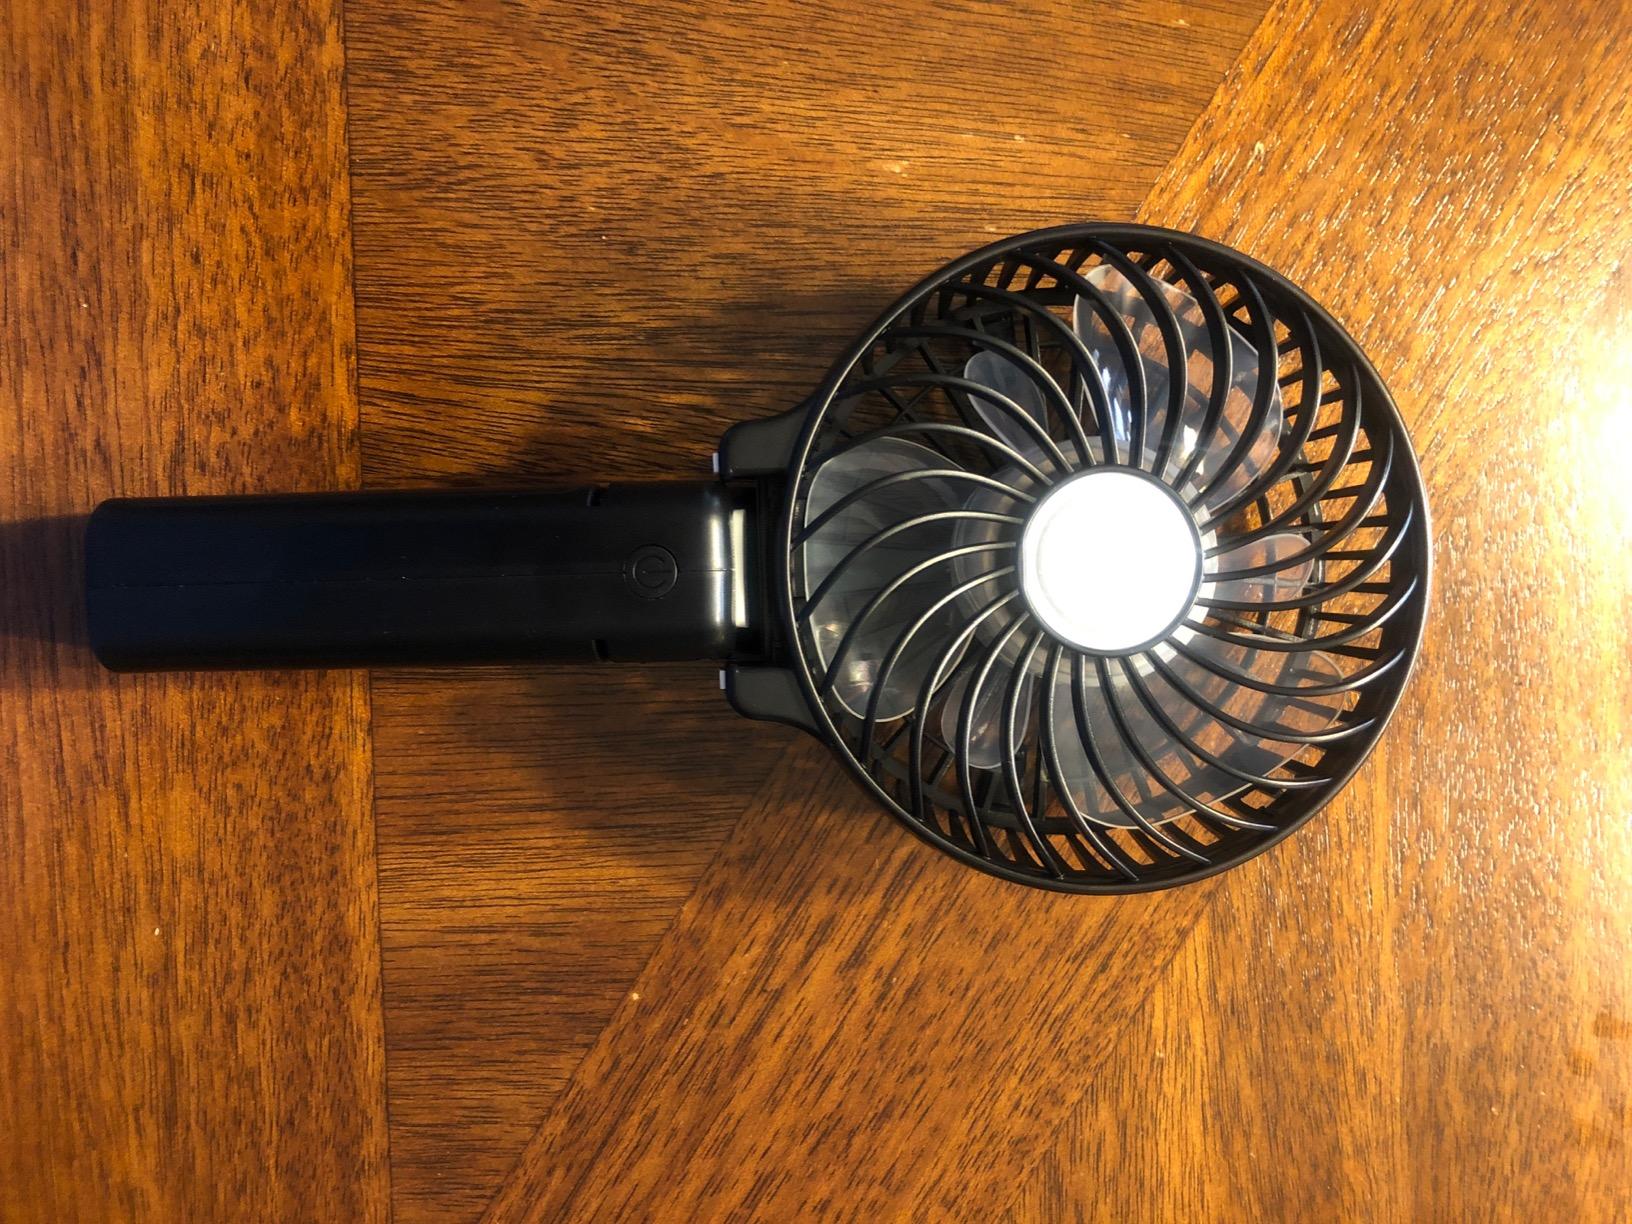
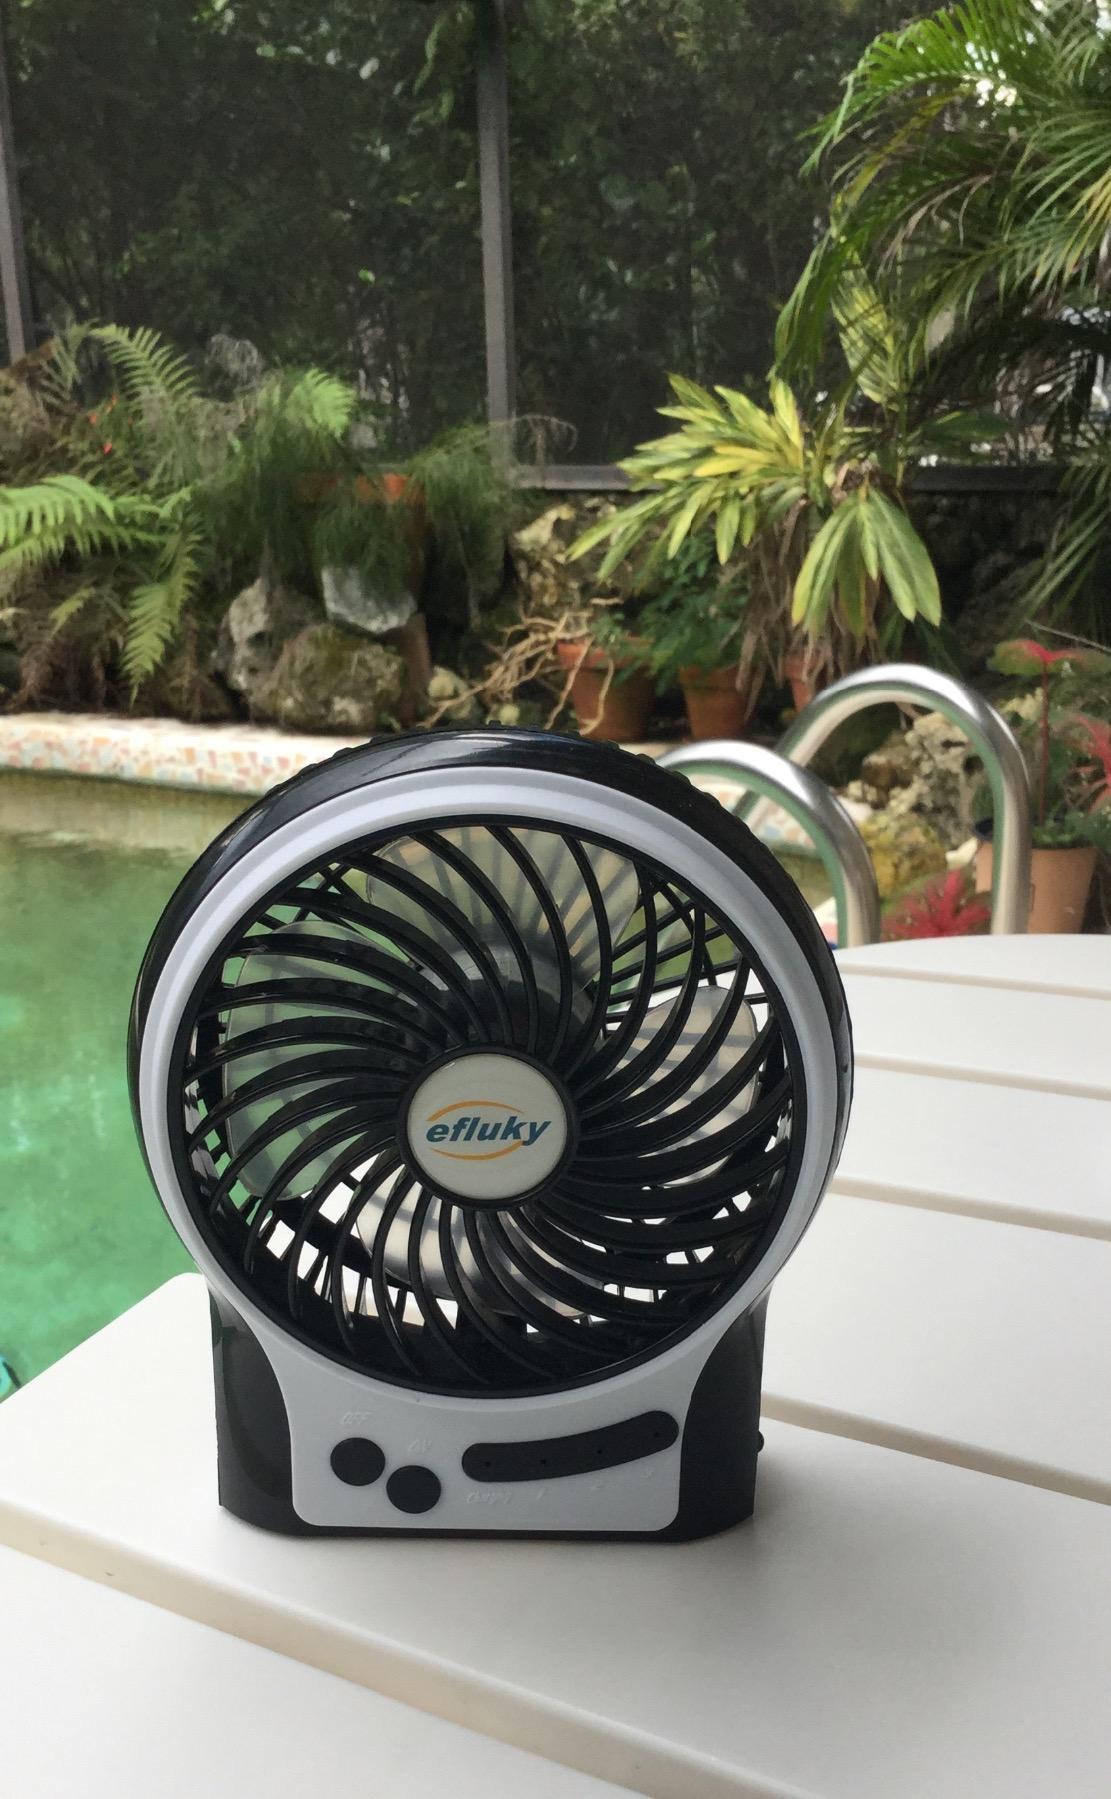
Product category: fan
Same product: no